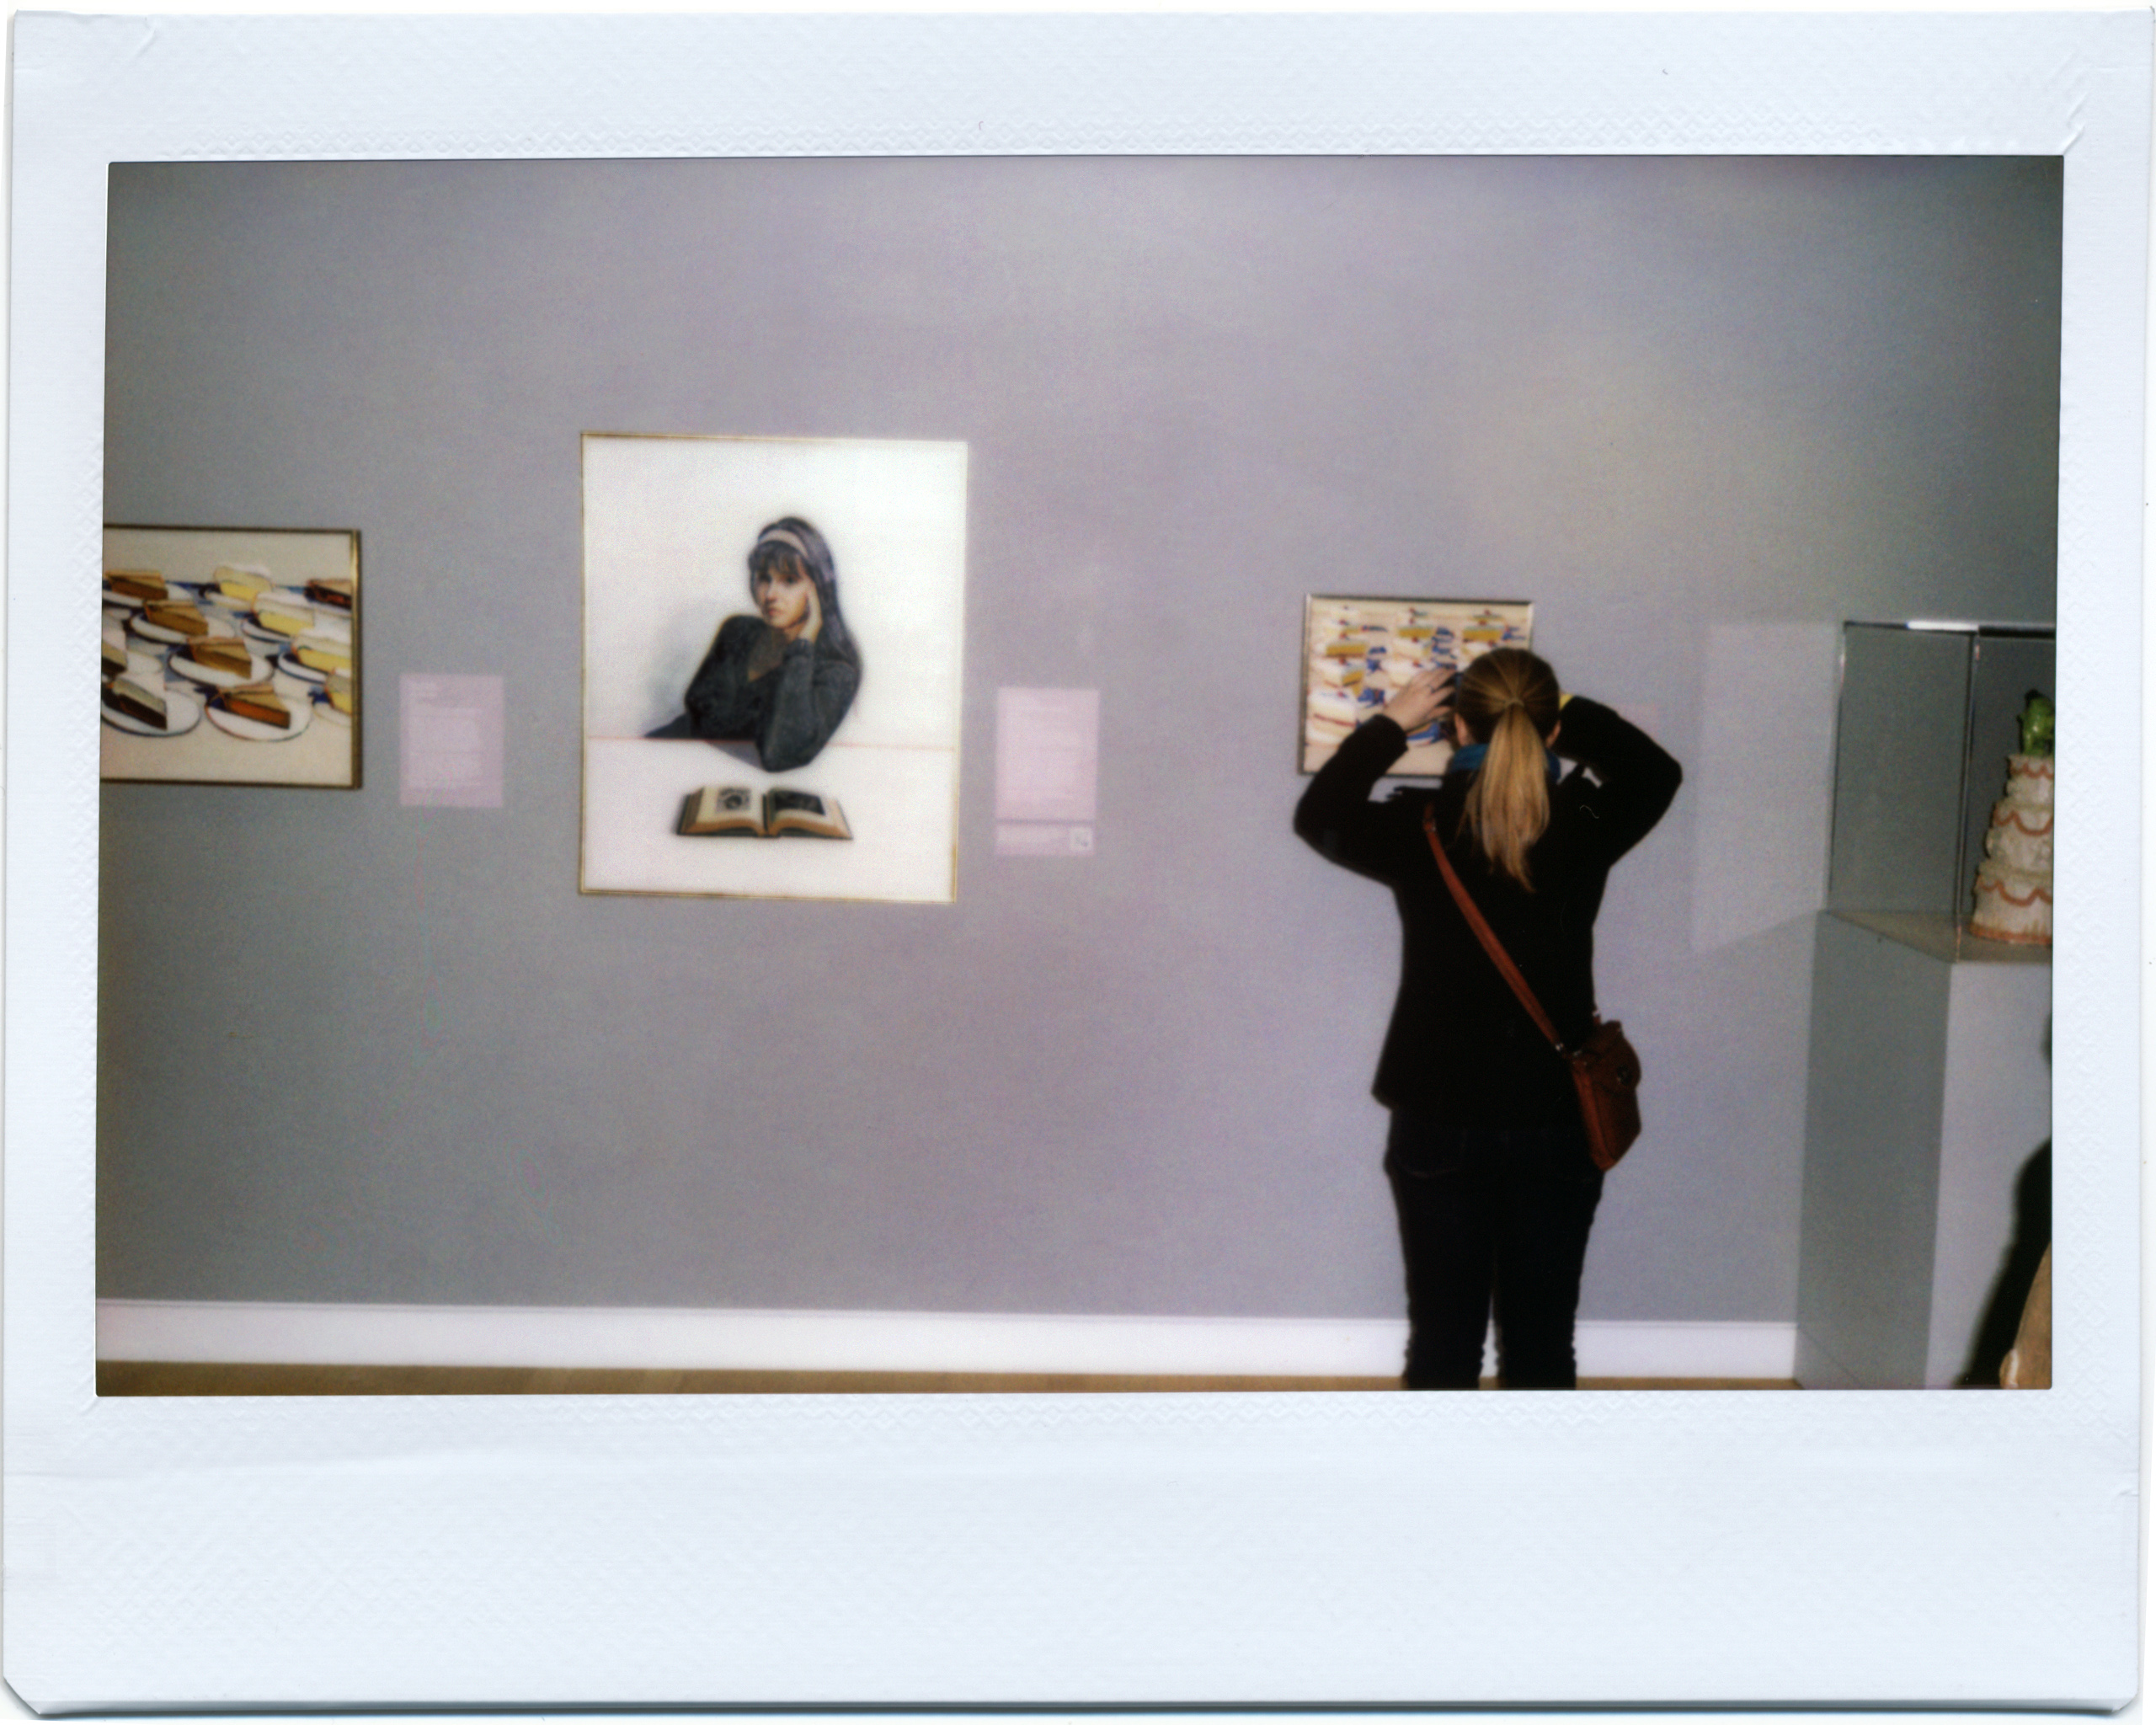
woman, museum, painting, brand, art, picture frame, exhibition, instax, instant, presentation, crocker, modern art, art gallery, art exhibition